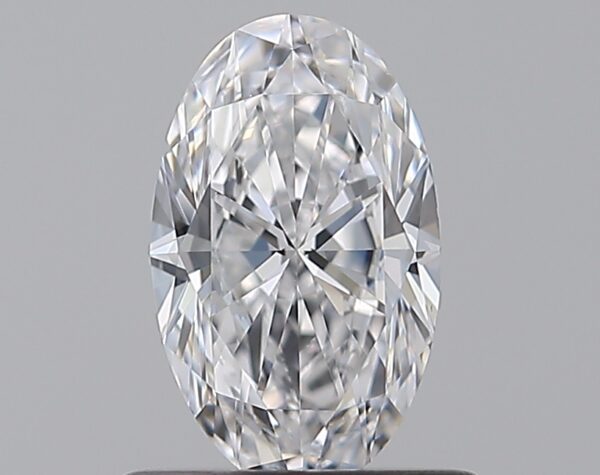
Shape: oval
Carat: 0.7
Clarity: VS1
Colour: D
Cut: EX
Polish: EX
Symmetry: VG
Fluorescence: M
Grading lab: GIA
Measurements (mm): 7.57 x 4.63 x 2.9